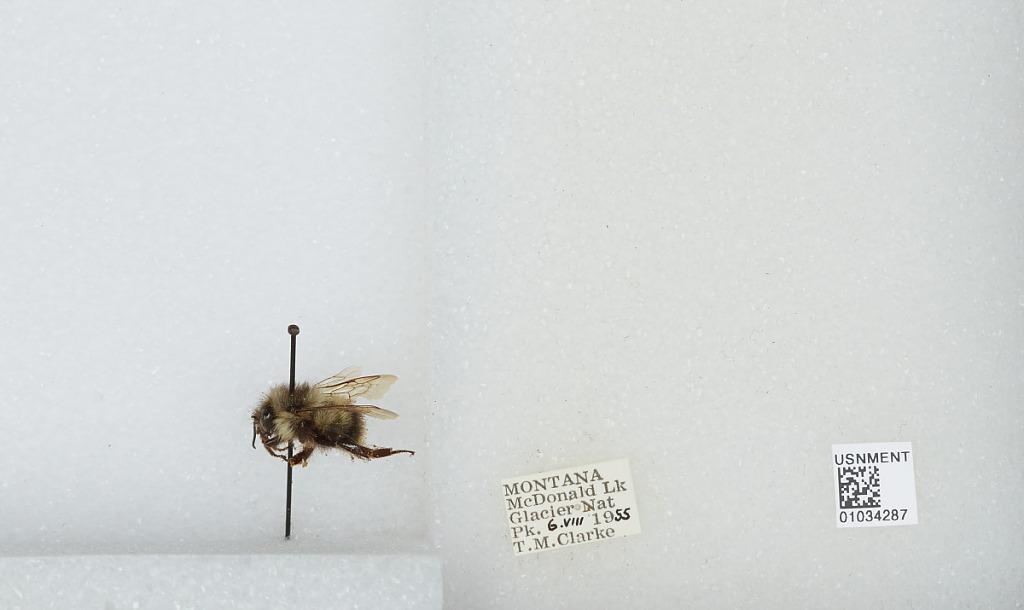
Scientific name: Bombus (Pyrobombus) mixtus Cresson
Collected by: T. Clarke
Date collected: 1955-8-6
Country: United States
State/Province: Montana
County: Flathead
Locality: McDonald Lake, Glacier National Park
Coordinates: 48.5758, -113.91